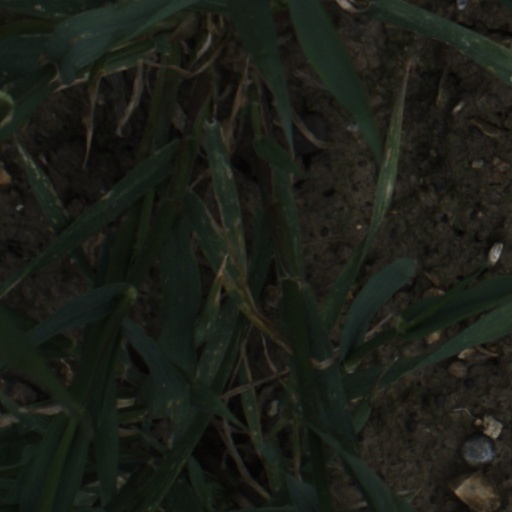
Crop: wheat